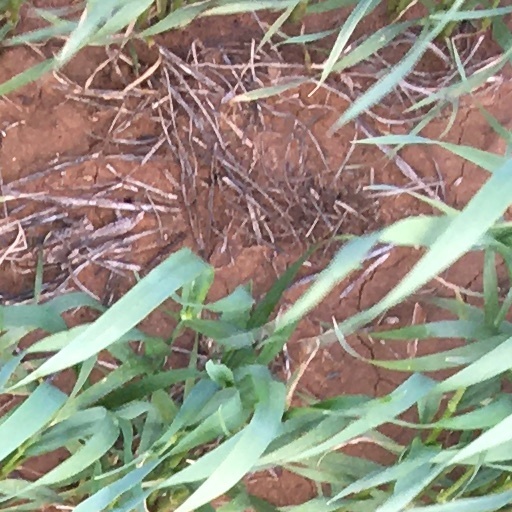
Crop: wheat